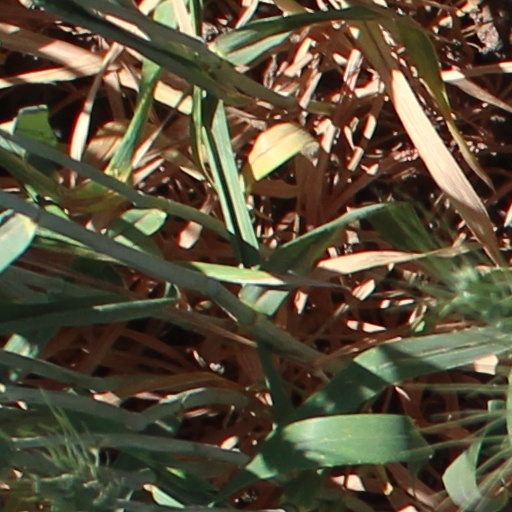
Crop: wheat